La Dispute (band)

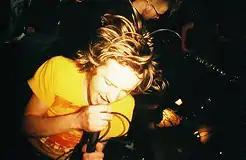
La Dispute's vocalist Dreyer performing live in January 2010.

La Dispute signed to Southern California-based record label No Sleep Records in early 2008. Jordan Dreyer describes this move to the label as sharing a similar perspective on music, stating: "The primary attraction with No Sleep for us was that it was obvious through talking to Chris [Hansen] that his intentions with the label were in line with ours as a band." To fill in the gap between their debut release "Vancouver" and their upcoming album the band released an exclusive vinyl record, "Untitled 7"", consisting of two tracks which were extra songs from the writing sessions of their debut album. Also in May, the EP "Here, Hear." was released, which would soon follow sequels, with Dreyer stating: ""Here Hear" we did as a challenge to ourselves creatively as a way to expand our horizons and also broaden the context for anyone else who is interested in checking who we are as a band". On November 11, 2008, La Dispute released their debut album "Somewhere at the Bottom of the River Between Vega and Altair" through No Sleep Records. La Dispute recorded the album at StudiOtte in Grand Rapids with Joel and Troy Otte. The album's lyrical themes base around an Asian folk tale regarding the plight of a prince and a princess who are separated after marriage by a river they are not allowed to cross. The album doesn't use this concept strictly and uses it as more of a "jumping off point for similar struggles that people face." It was well received by critics, with positive reviews from AbsolutePunk, Alternative Press, Punknews.org, and Sputnikmusic. They played three release shows to support the album in their home state of Michigan: on November 8 at Skelletones, November 14 at the UAW Retirees Hall in Traverse City, and November 22 at the Howell Opera House in Howell. Their debut album was released simultaneously with the second extended play in their "Here, Hear experiment": "Here, Hear II." The EP also accompanied the first 300 sales of the album.